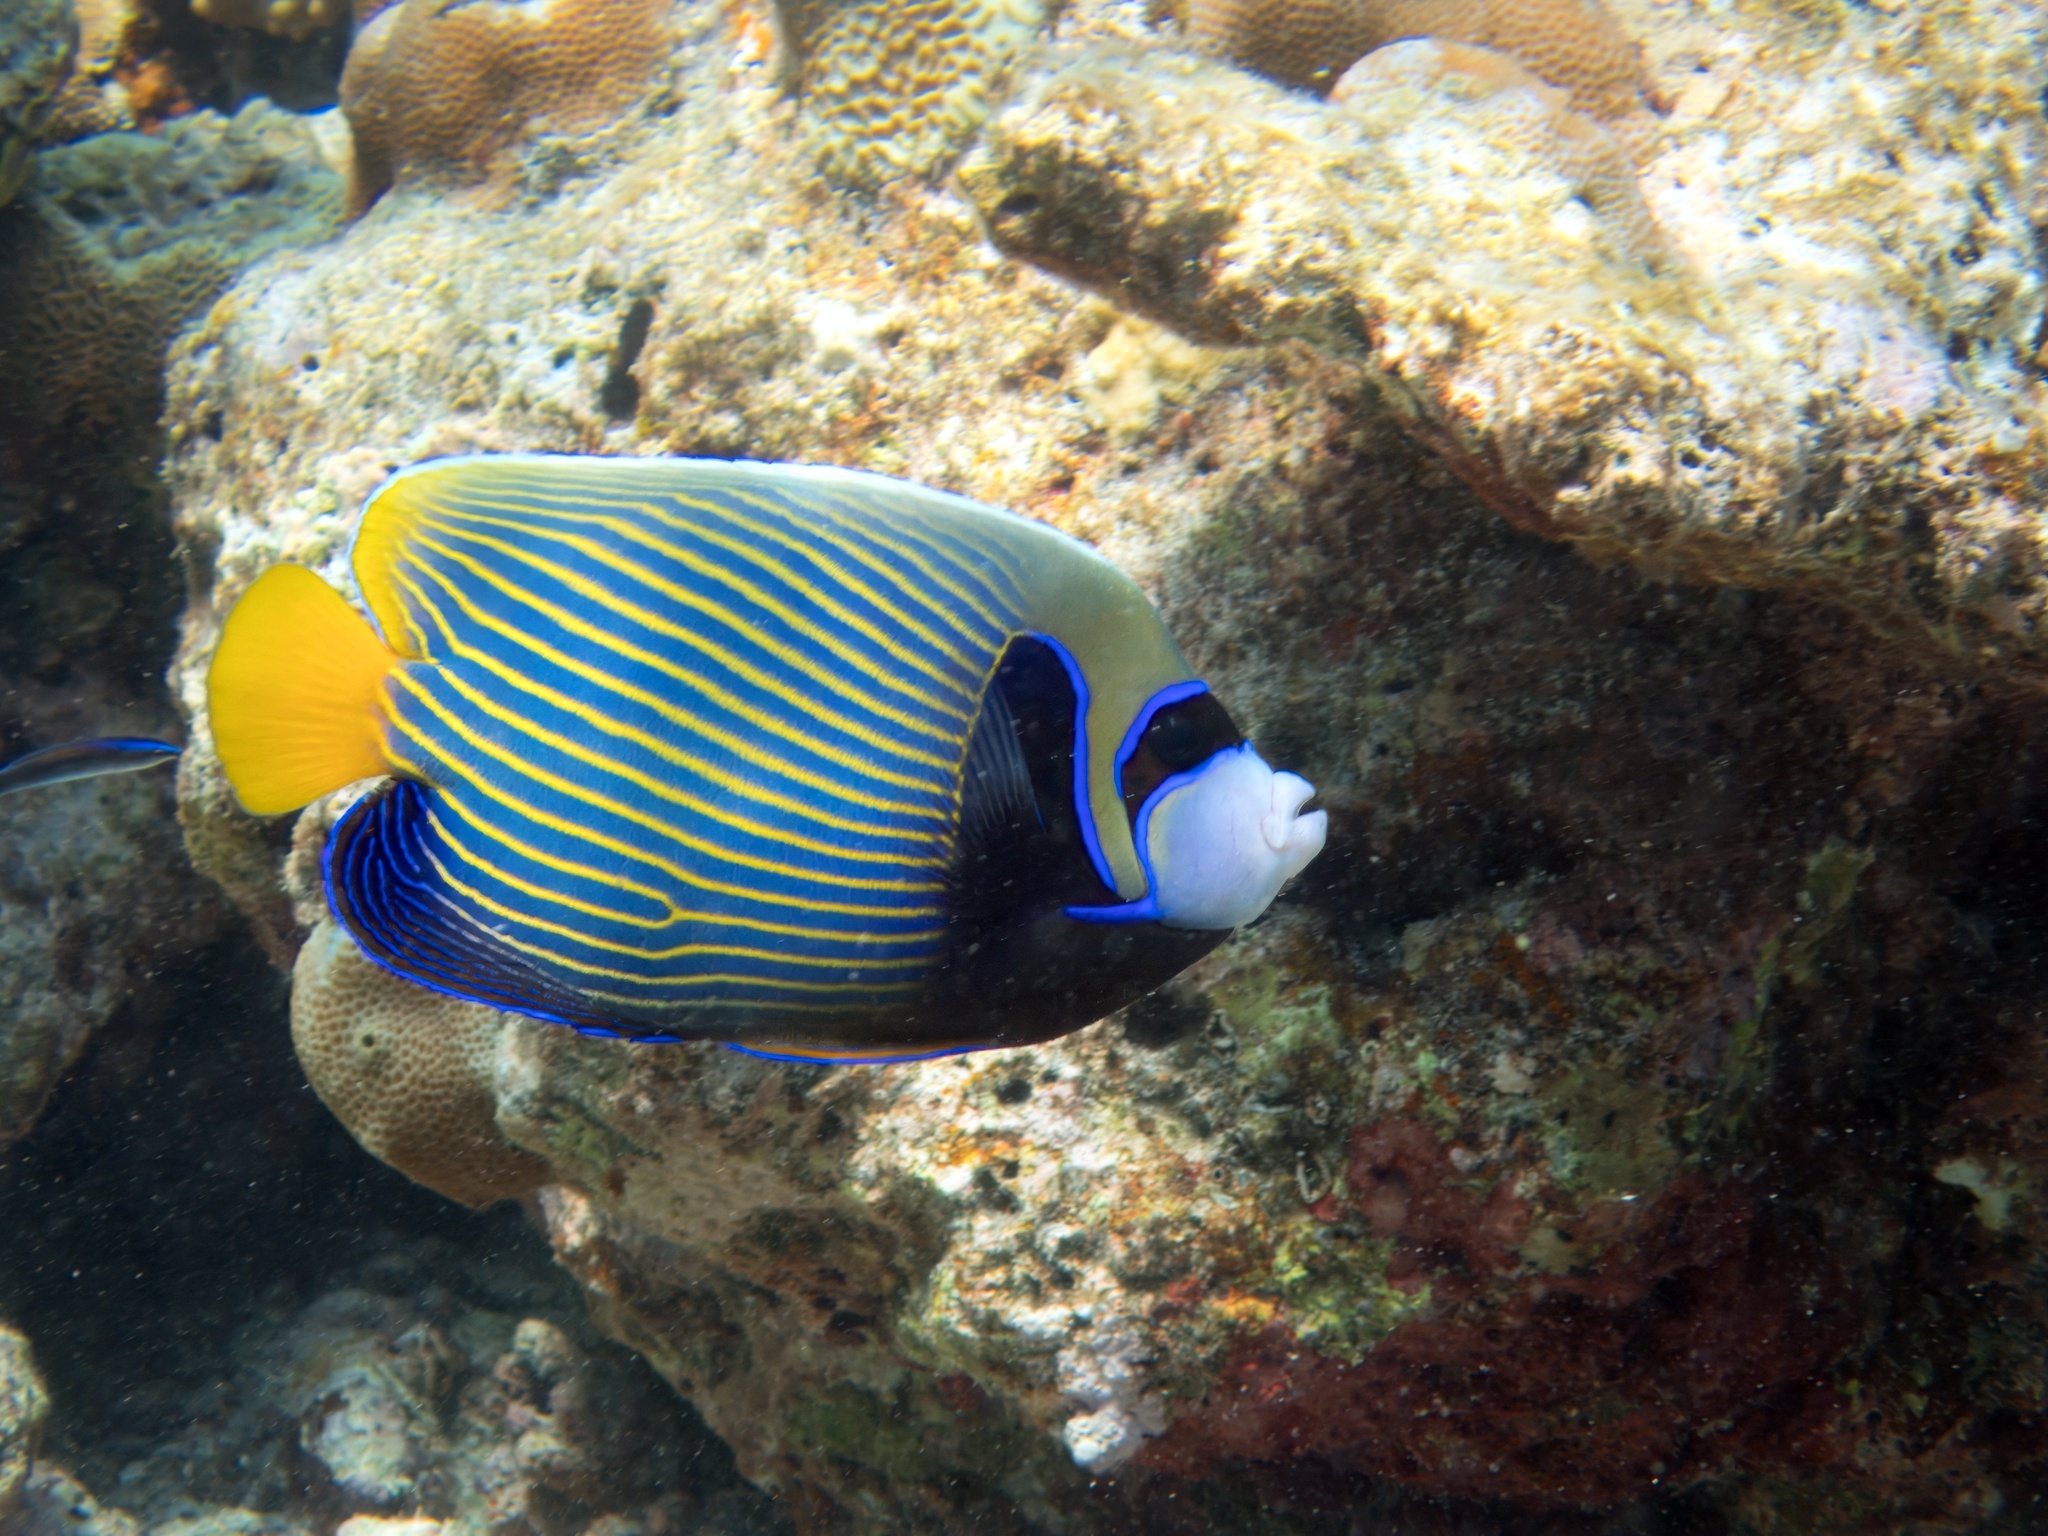
Pomacanthus imperator (Emperor Angelfish)